Emma, Lady Tankerville

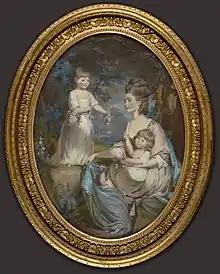
Lady Tankerville and her eldest daughters Anna and Caroline by Daniel Gardner

Emma Bennet, Countess of Tankerville (1752 – 20 November 1836) born Emma Colebrooke was a British heiress, art patron and botanist. Lady Tankerville's collection of botanical illustrations are held at the Royal Botanic Gardens, Kew. "Phaius tankerville" was named in her honour by Sir Joseph Banks because she was the first person to make it flower successfully in England.